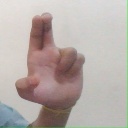
अक्षर: आ